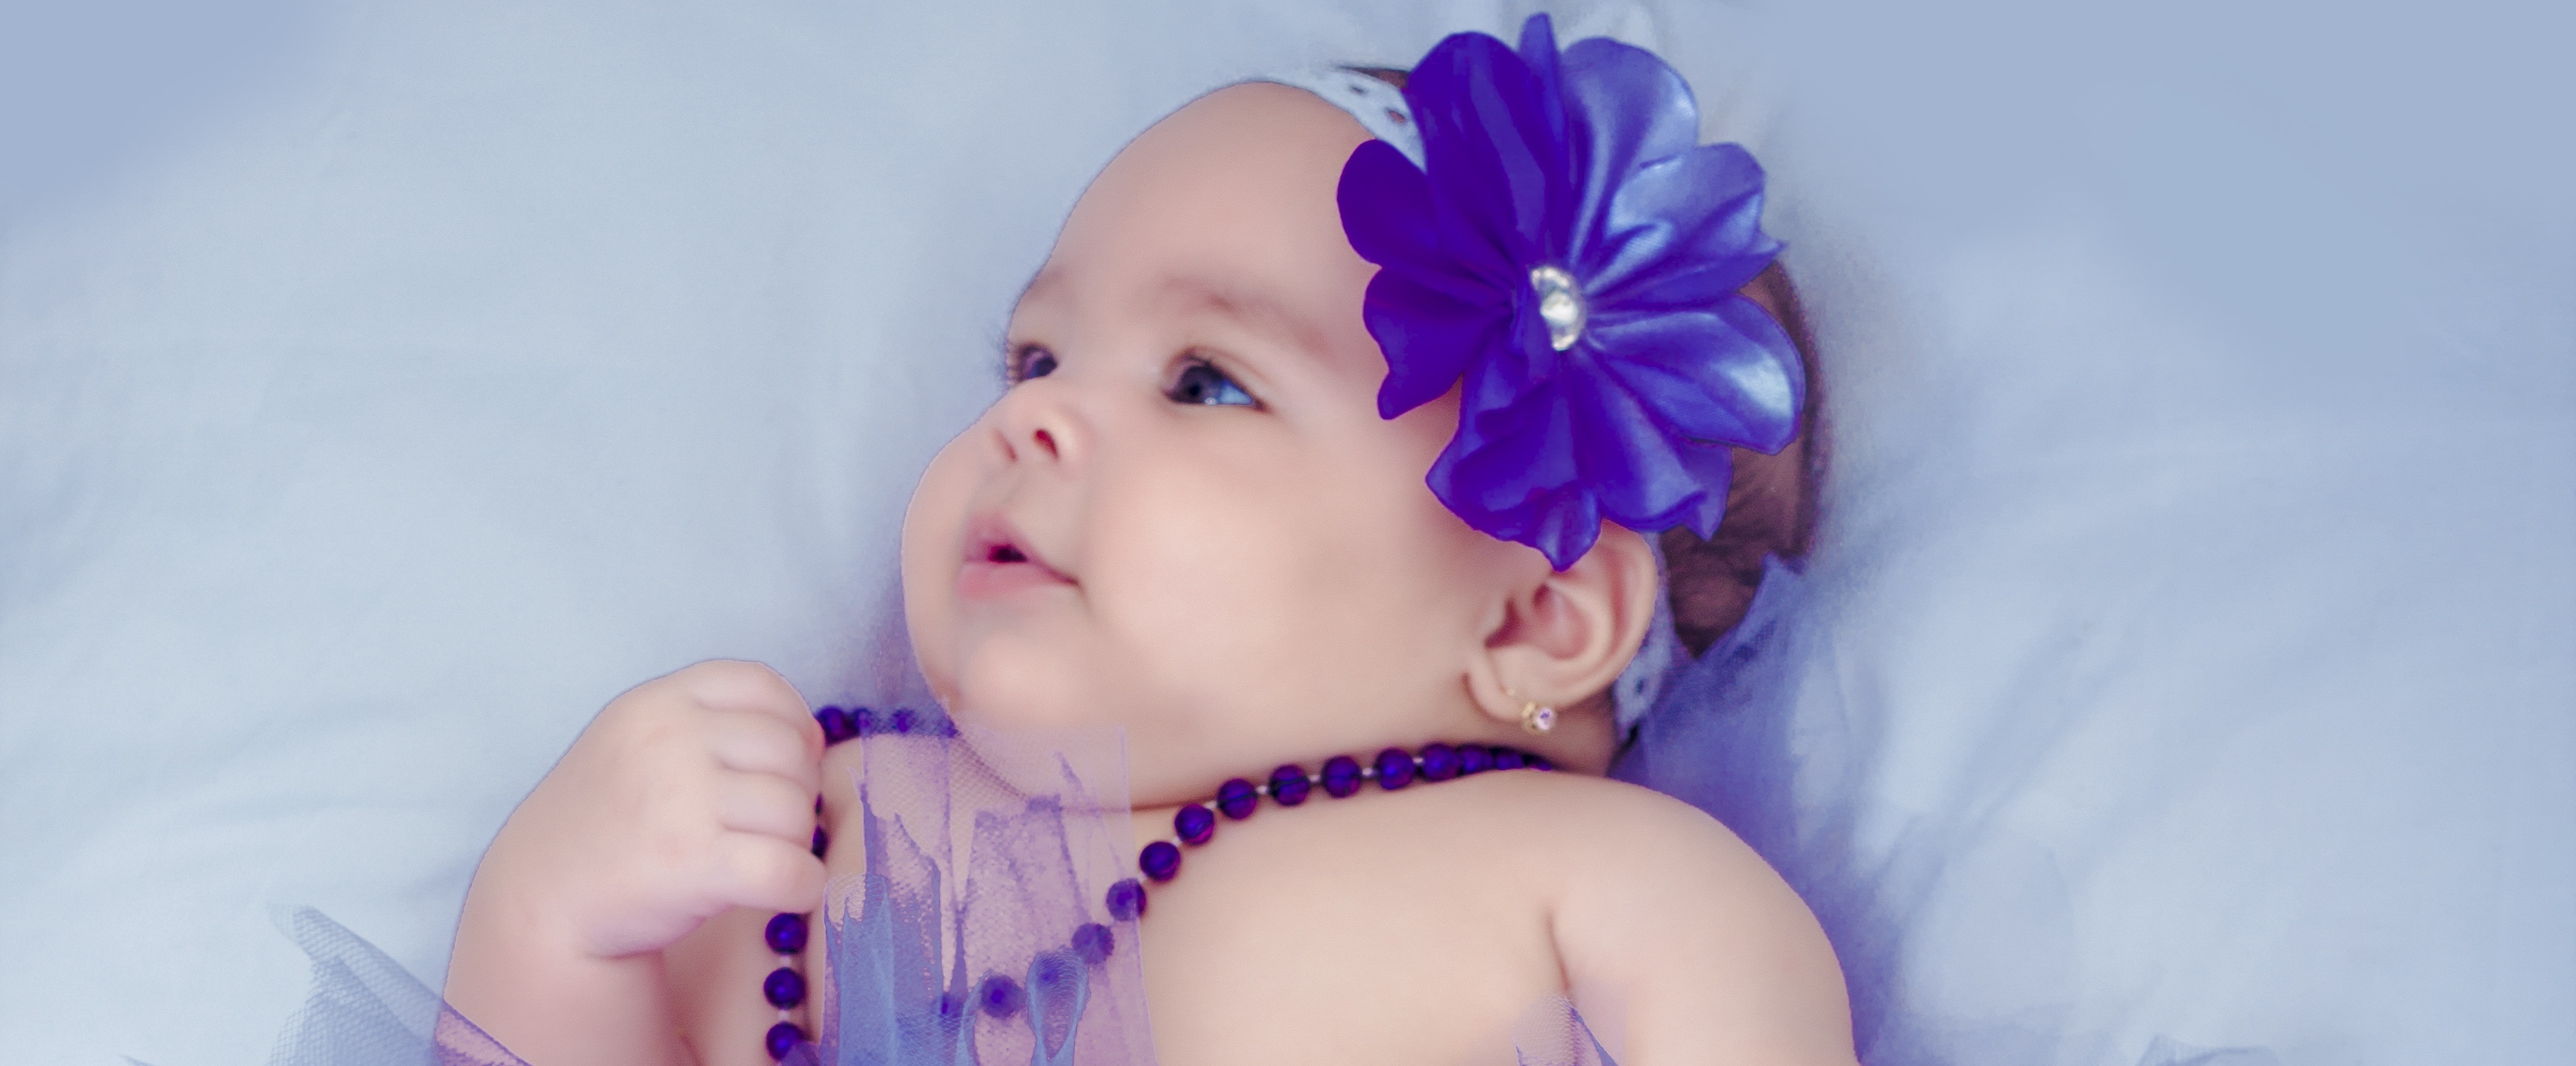
person, girl, hair, photography, flower, purple, female, model, child, blue, clothing, lady, pink, baby, hairstyle, dress, hands, eye, skin, beauty, nice, blond, organ, costume, sweetness, petite, babe, photo shoot, bebe, pink dress, portrait of girl